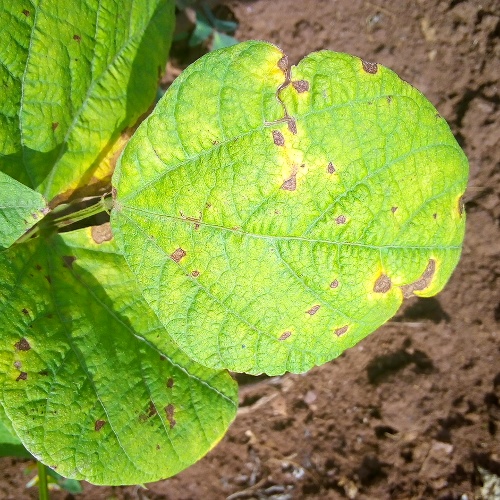
Leaf condition: angular_leaf_spot